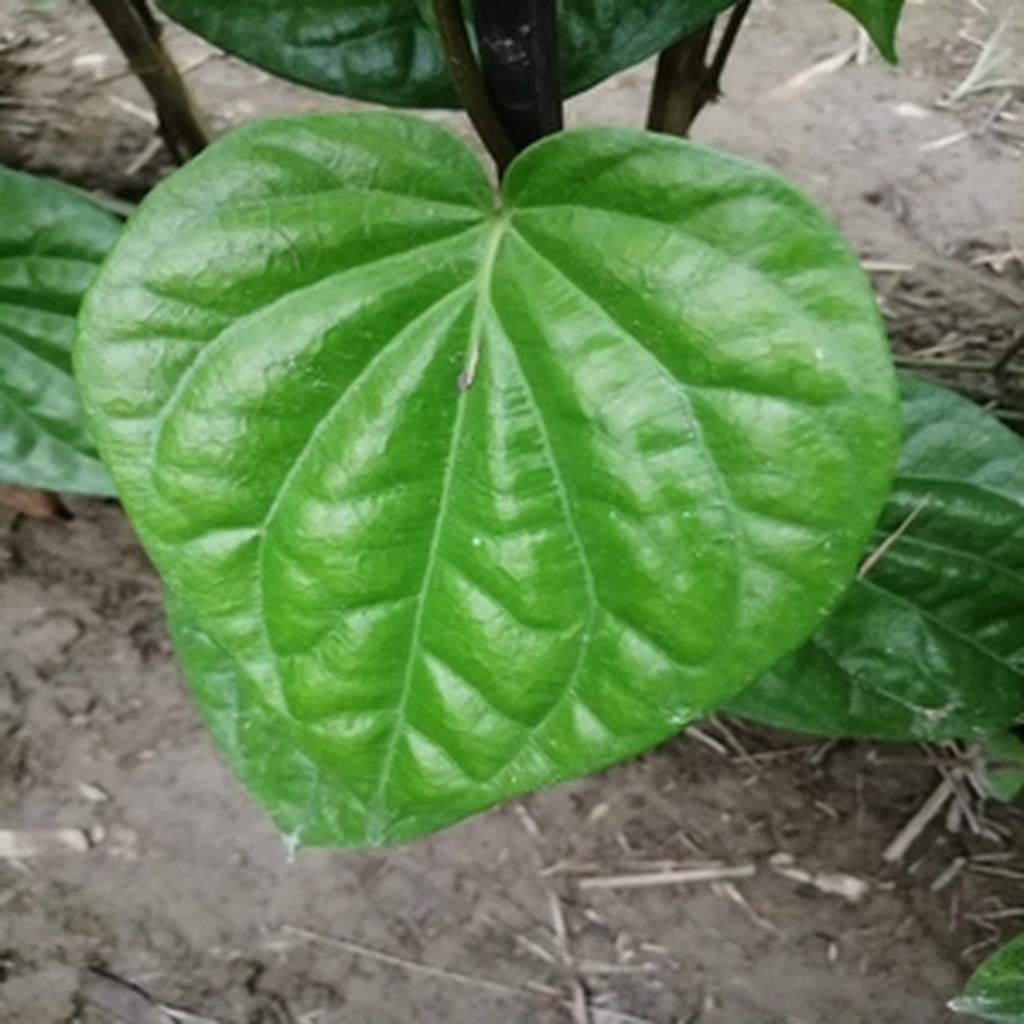
Label: Healthy_Leaf